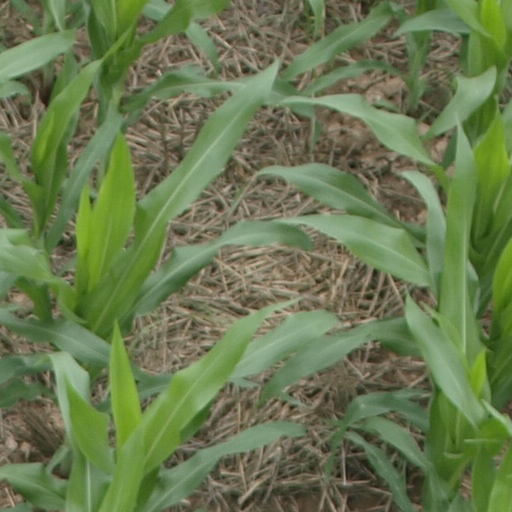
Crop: maize; corn